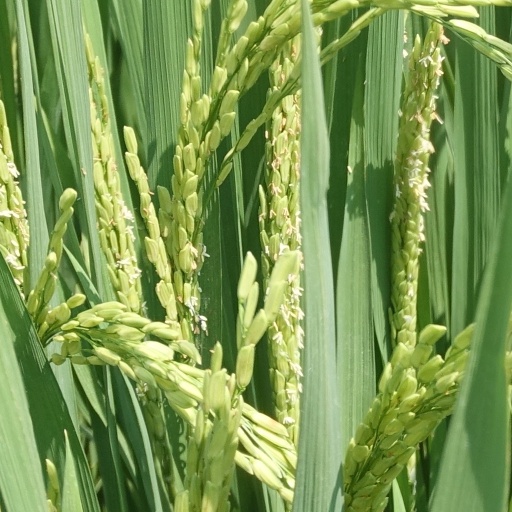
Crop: rice